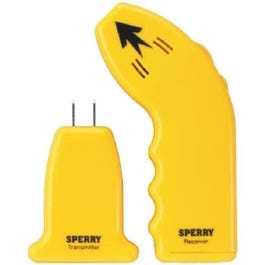
Circuit Breaker Finder
Brand: Various
Circuit Breaker Finder, Locates AC Breakers Or Fuses With No Need To Interrupt Power, 80 To 140 VAC Maximum To Ground, UL Listed In USA & Canadian Standards, 1 Year Limited Warranty.
Category: Hardware > Tools > Measuring Tools & Sensors > Electrical Testing Tools > Circuit Testers